Riley Technologies

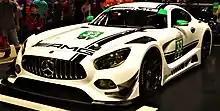
2017 Riley Motorsports Mercedes-AMG GT3 that races in IMSA GT Daytona

Riley developed the Mazda RX-8 chassis for SpeedSource, that won the GT class in the 2008 race. Also unveiled in 2008 was the BMW M6 GT race car, and the GT2-class Chevrolet Corvette Riley built and raced in the 2008 American Le Mans Series. The car also raced at the 2009 Petit Le Mans, where it beat both Corvette Racing factory cars in qualifying.